Royal Scots Greys

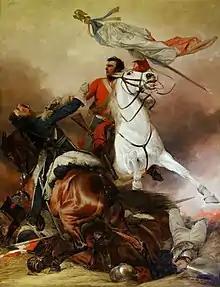
"The Fight for the Standard" by Richard Ansdell. Depiction of Sergeant Charles Ewart capturing the eagle of the French 45 "Régiment de Ligne" (45th Regiment of the Line) at the Battle of Waterloo.

On the morning of 18 June 1815, the Scots Greys found themselves in the third line of Wellington's army, on the left flank. As the fights around La Haye Sainte and Hougoumont developed, Wellington's cavalry commander, the Earl of Uxbridge, held the cavalry back. However, with the French infantry advancing and threatening to break the British centre. Uxbridge ordered the Household Brigade and the Union Brigades to attack the French infantry of D'Erlon's Corps. The Scots Greys were initially ordered to remain in reserve as the other two brigades attacked.